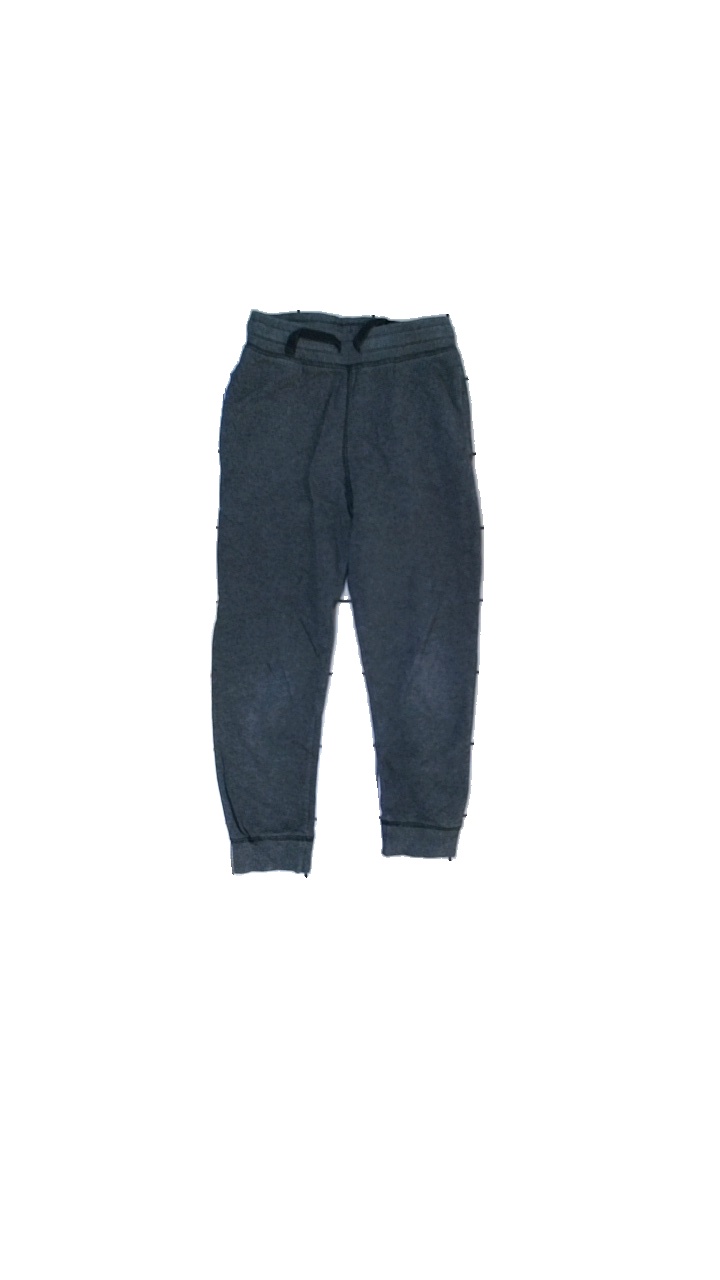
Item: Trousers (Children)
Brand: H&m
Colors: Grey
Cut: Regular
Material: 100% cotton
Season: All
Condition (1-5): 3
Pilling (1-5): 3
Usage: Reuse
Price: <50